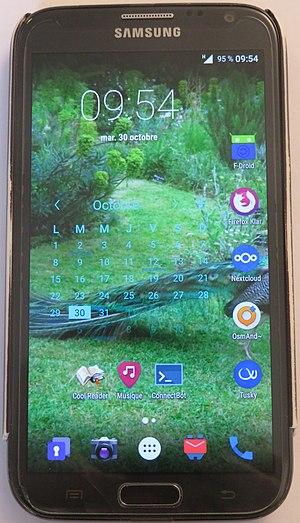
Replicant est un système d'exploitation mobile et libre dérivé de LineageOS qui est né pendant l'été 2010. Il vise à proposer un système d'exploitation entièrement libre pour les smartphones et les tablettes, en remplaçant les composants privateurs d'Android par leurs équivalents libres.